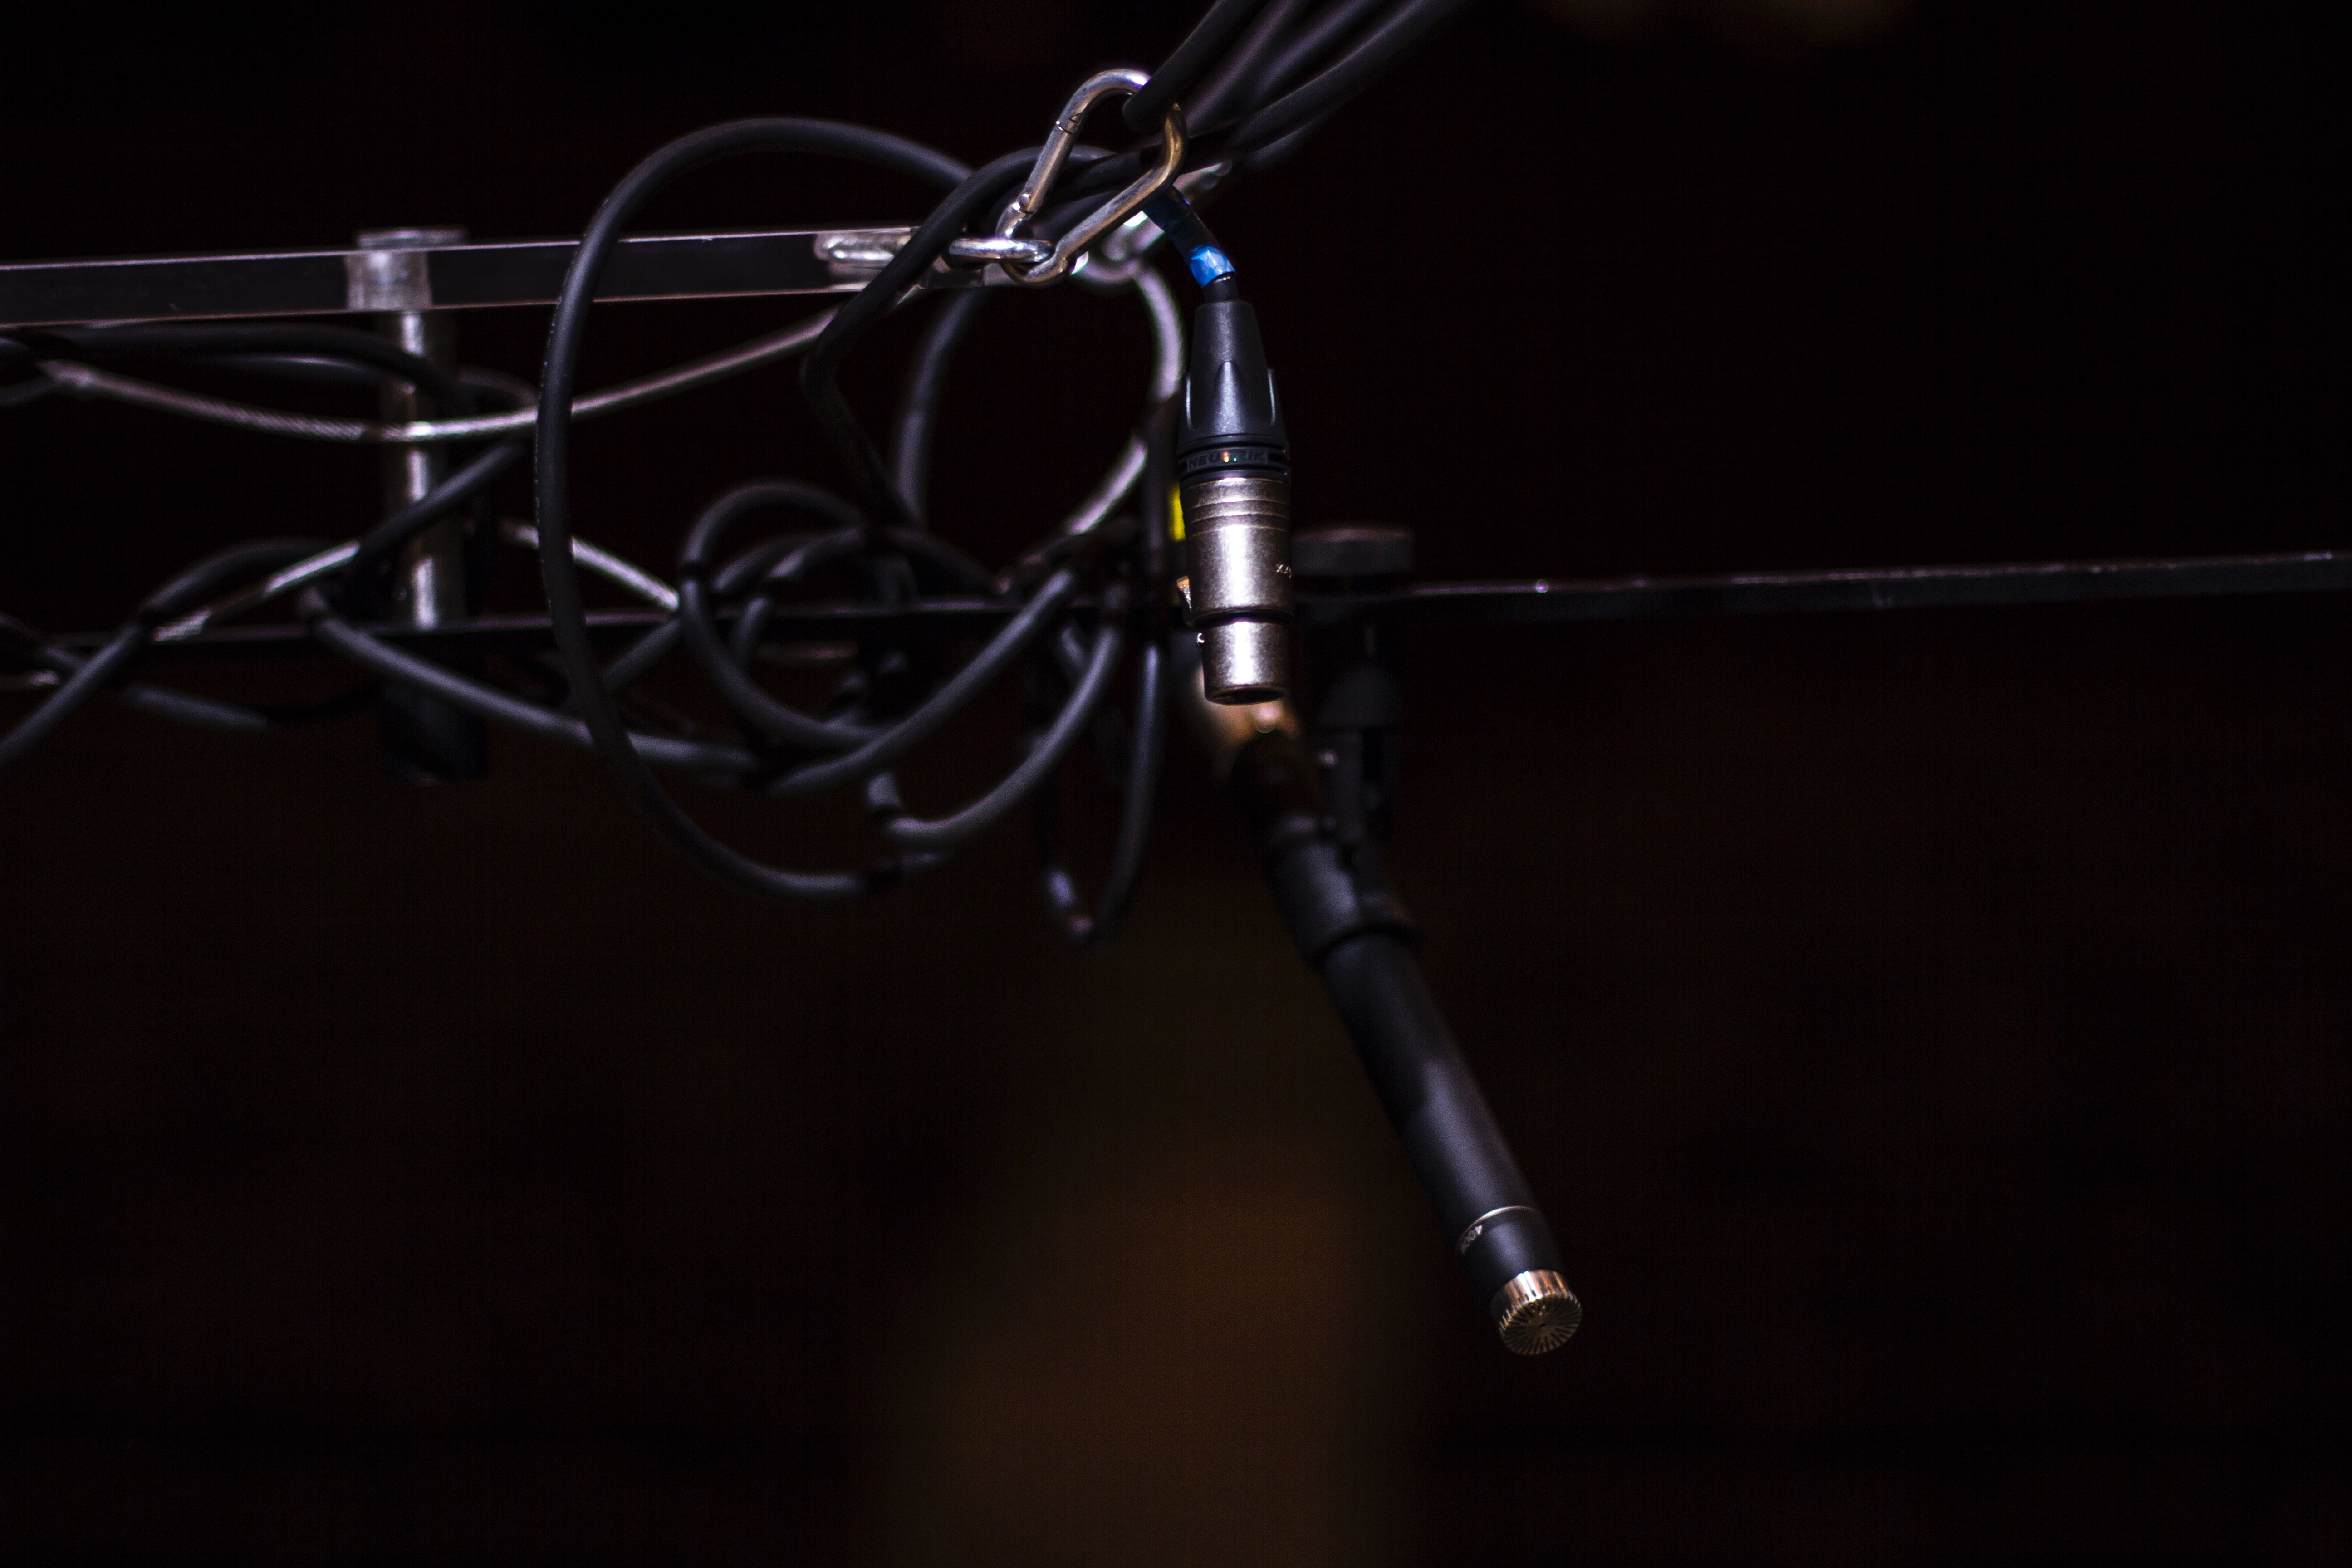
light, bicycle, vehicle, sports equipment